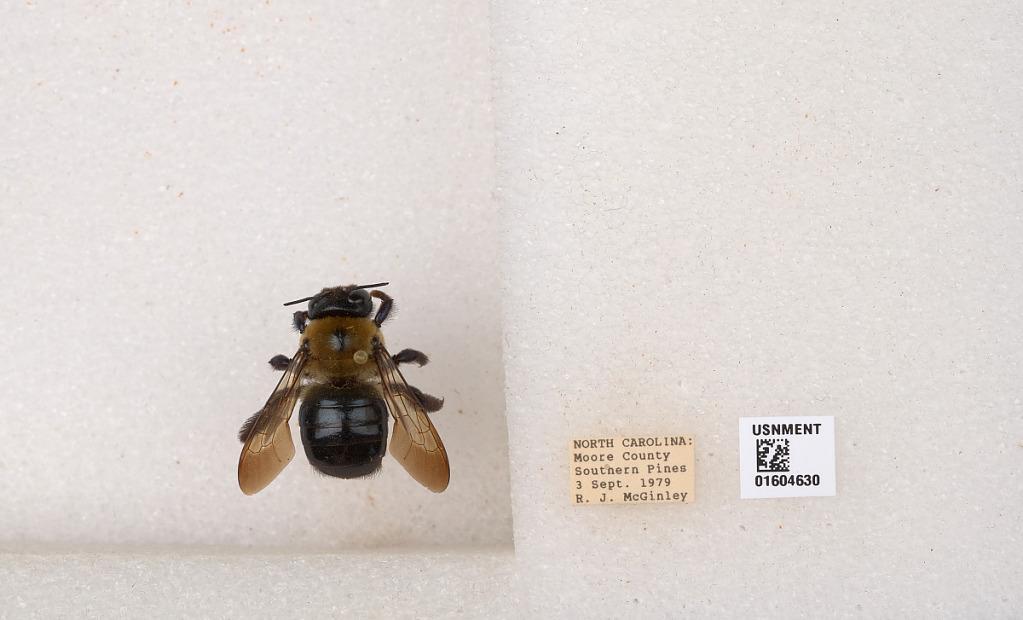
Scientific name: Xylocopa virginica (Linnaeus)
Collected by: R. McGinley
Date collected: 1979-9-3
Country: United States
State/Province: North Carolina
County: Moore
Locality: Southern Pines
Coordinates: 35.174, -79.3923